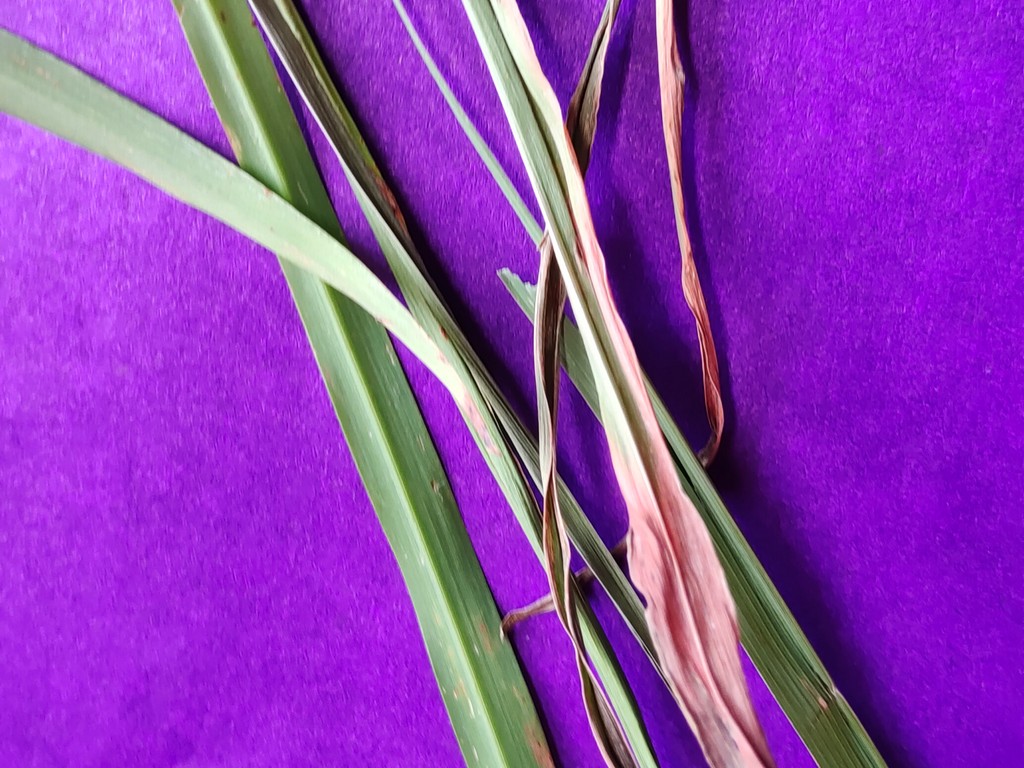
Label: Unhealthy